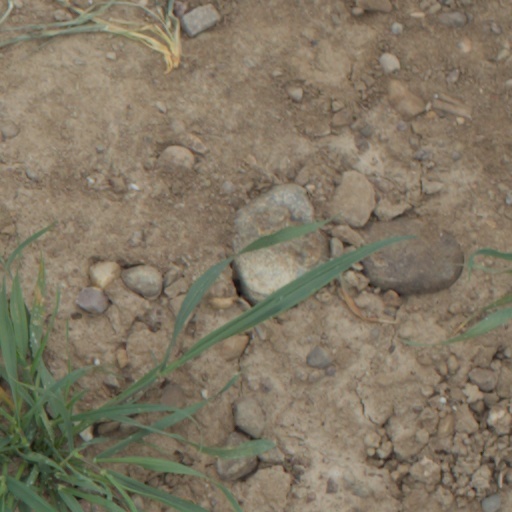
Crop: wheat